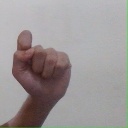
अक्षर: घ